Dudley

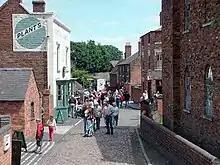
Black Country Living Museum

The town was formerly home to a number of cinemas and theatres, including the Criterion, Gaumont, Odeon, and Plaza. The Dudley Hippodrome was one of the largest theatres in the West Midlands, built along with the adjacent Plaza Cinema just prior to the Second World War in 1938. The 1,600-seat Art Deco venue was constructed to replace the earlier Opera House, which had burned down in 1936. After its closure in 1964, the building was in use as a bingo hall until 2009, when it was purchased by Dudley Council with a view for demolition. After long public opposition the building was leased to campaigners in December 2016, with the intent to restore it to theatre use; however the lease was revoked by the council in February 2018, citing a lack of progress. It was demolished in 2023 despite a campaign to save it.